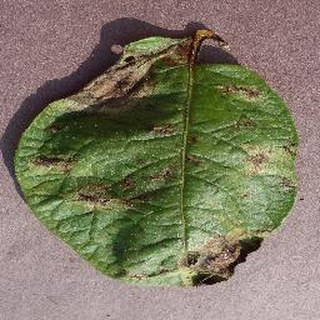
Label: potato_late_blight